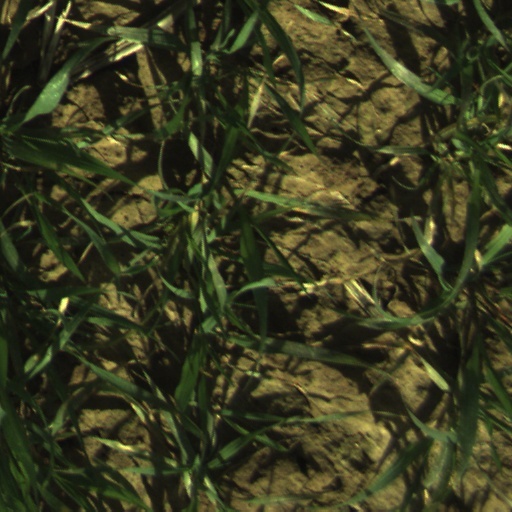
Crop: wheat